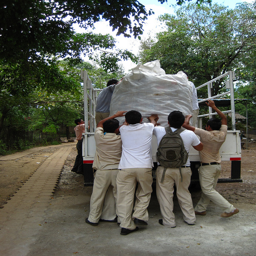
A group of people pushing something wrapped in plastic into a truck.
Man pushing large covered item into back of truck.
Several men trying to keep a large bag of something on a truck.
A group of people stand behind a truck with a bag on it.
A group of men loading the back of a truck with a large covered item.